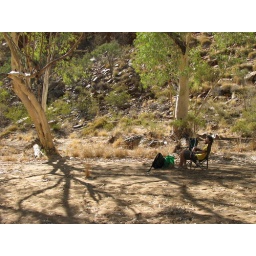
The day after the Mt Sonder climb we just chilled in the river bed